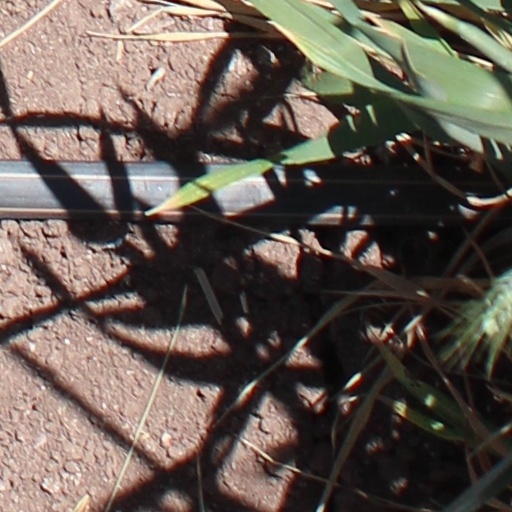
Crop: wheat